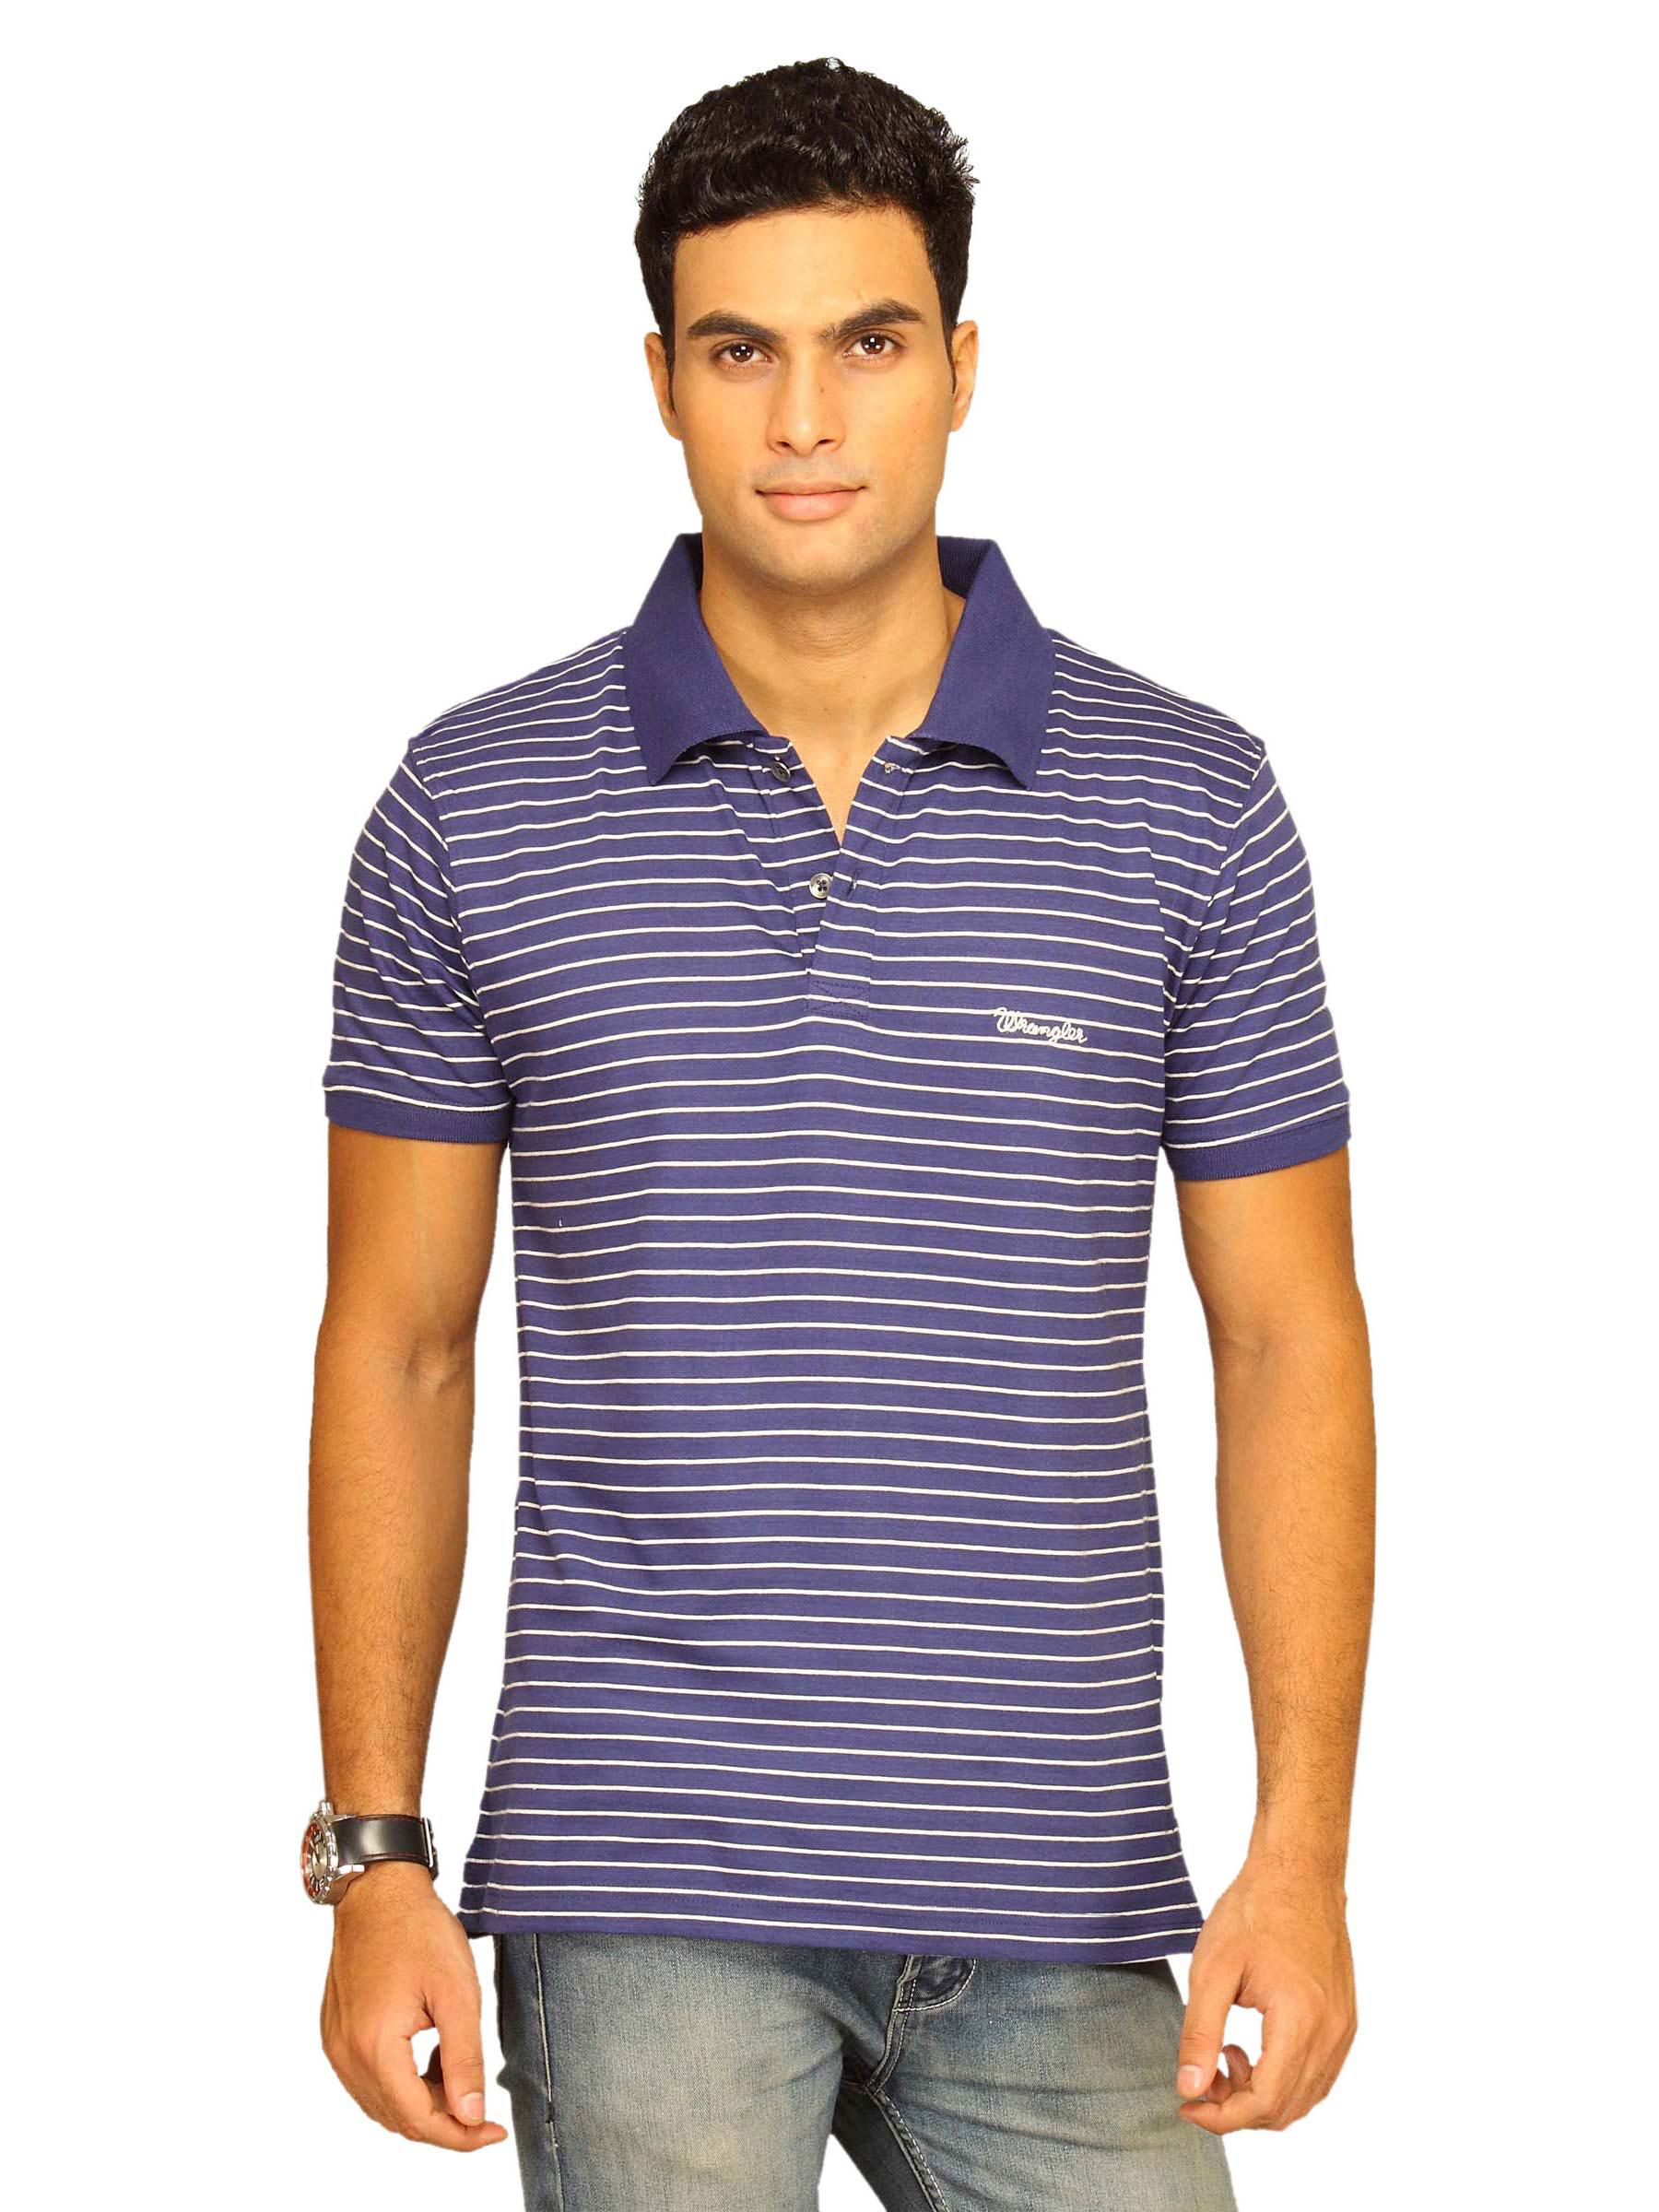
Wrangler Men's Rover Med Stripe Polo Navy T-shirt
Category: Apparel / Topwear / Tshirts
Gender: Men
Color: Navy Blue
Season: Summer 2011
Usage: Casual